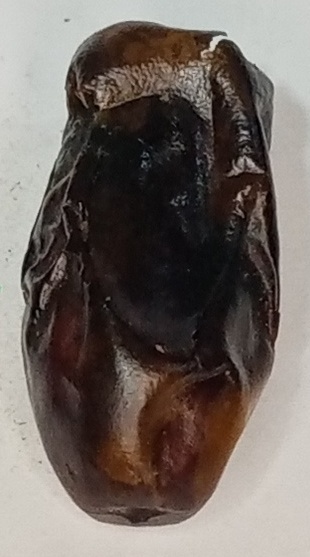
Variety: gajar
Size: small
Grade: grade-1